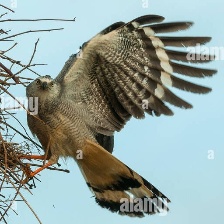
Species: CRANE HAWK
Scientific name: GERANOSPIZA CAERULESCENS